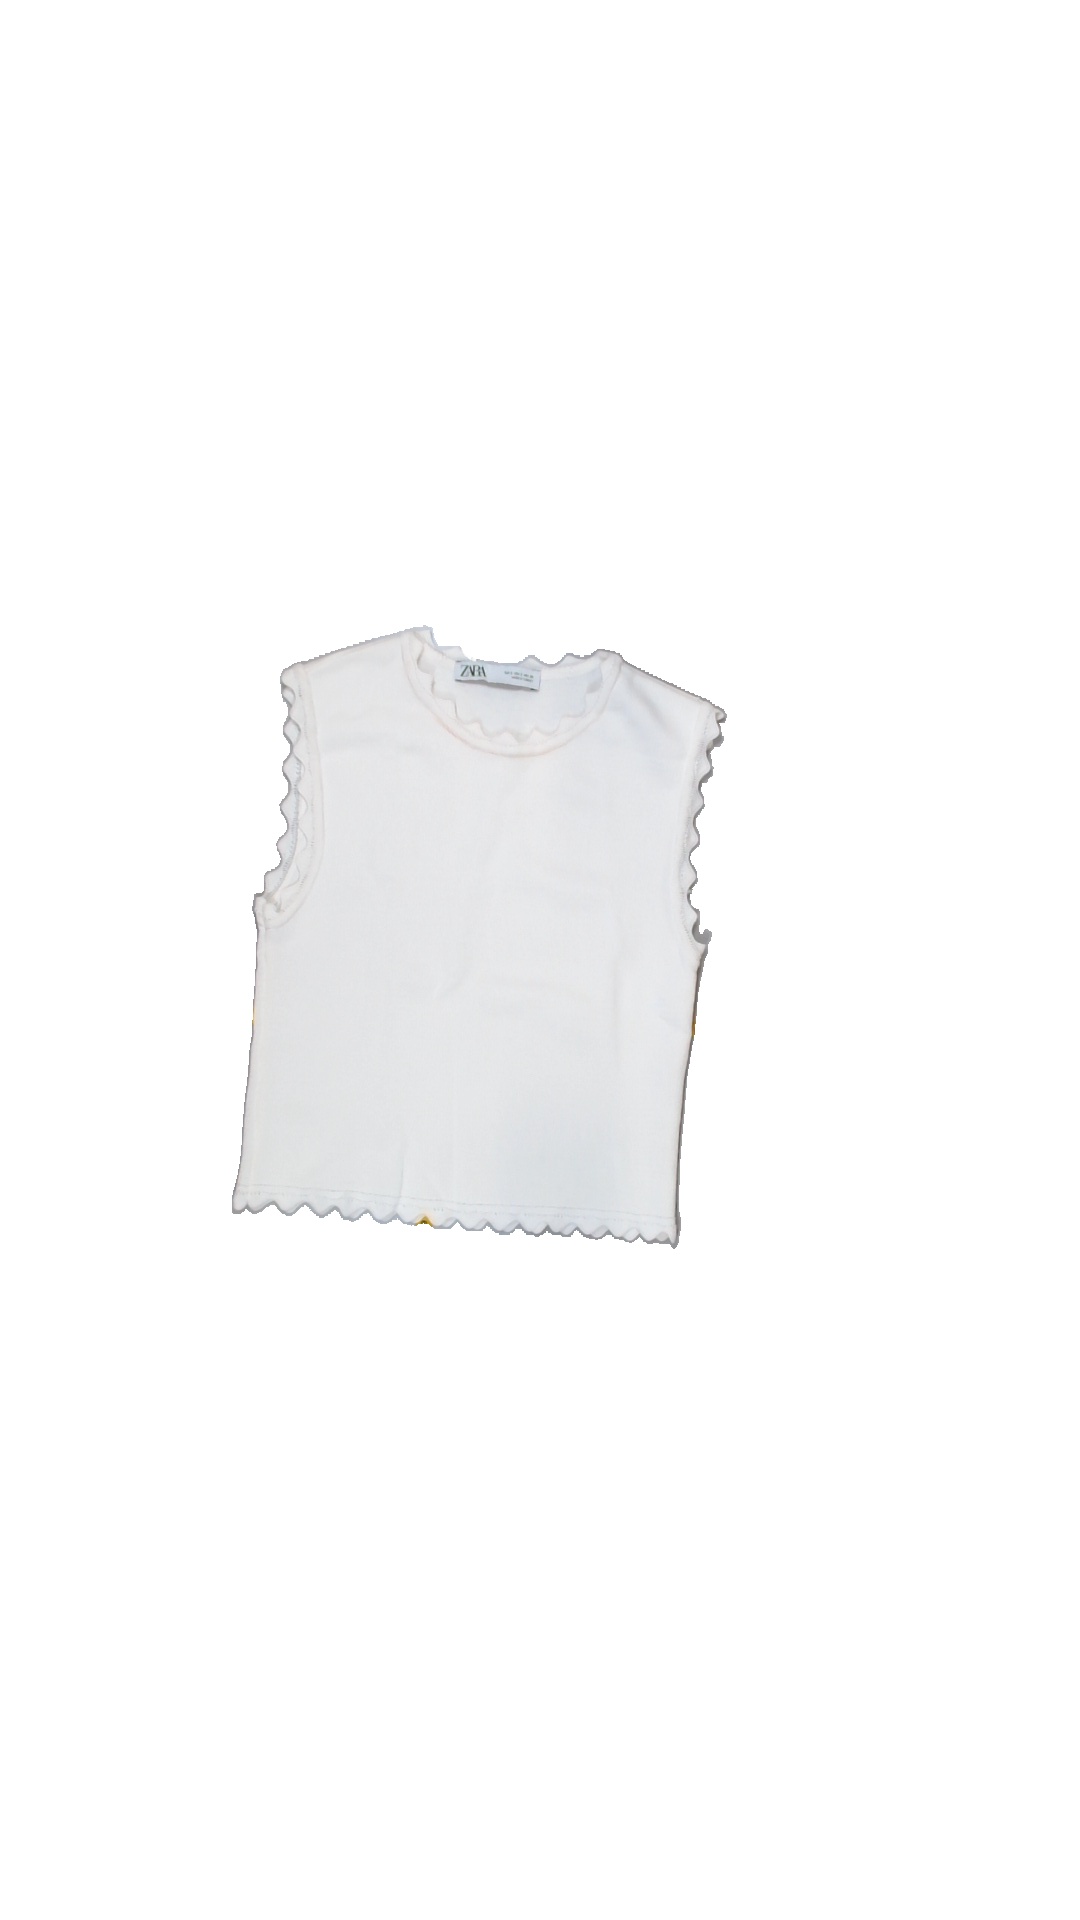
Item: Top (Ladies)
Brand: Not Applicable
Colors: White
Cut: C-collar
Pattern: Plain
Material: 100% Silk
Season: All
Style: No trend
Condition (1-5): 4
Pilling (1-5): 5
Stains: Yes
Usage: Repair
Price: <50